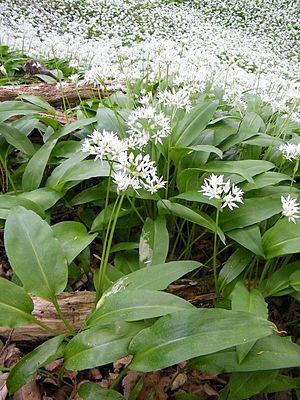
Ail des ours (Allium ursinum), forêt de Crécy (Somme), mai 2013
La forêt de Crécy est une forêt domaniale des Hauts-de-France, située dans le département de la Somme, entre Abbeville et Berck. D'une superficie de 4 300 hectares, elle constitue un des principaux massifs forestiers de France.